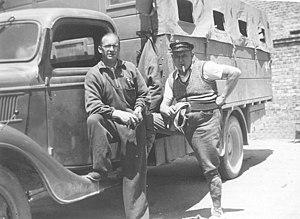
SCI, Ralph Hegnauer (ici comme chauffeur), Guerre d'Espagne, 1937.